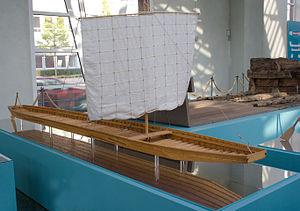
Le Canal de Corbulon, ou Fossa Corbulonis - du nom du général romain Corbulon - creusé par ses troupes vers 47 apr. J.-C., reliait le Vieux Rhin à l'estuaire de la Meuse, en Germanie inférieure, actuels Pays-Bas.